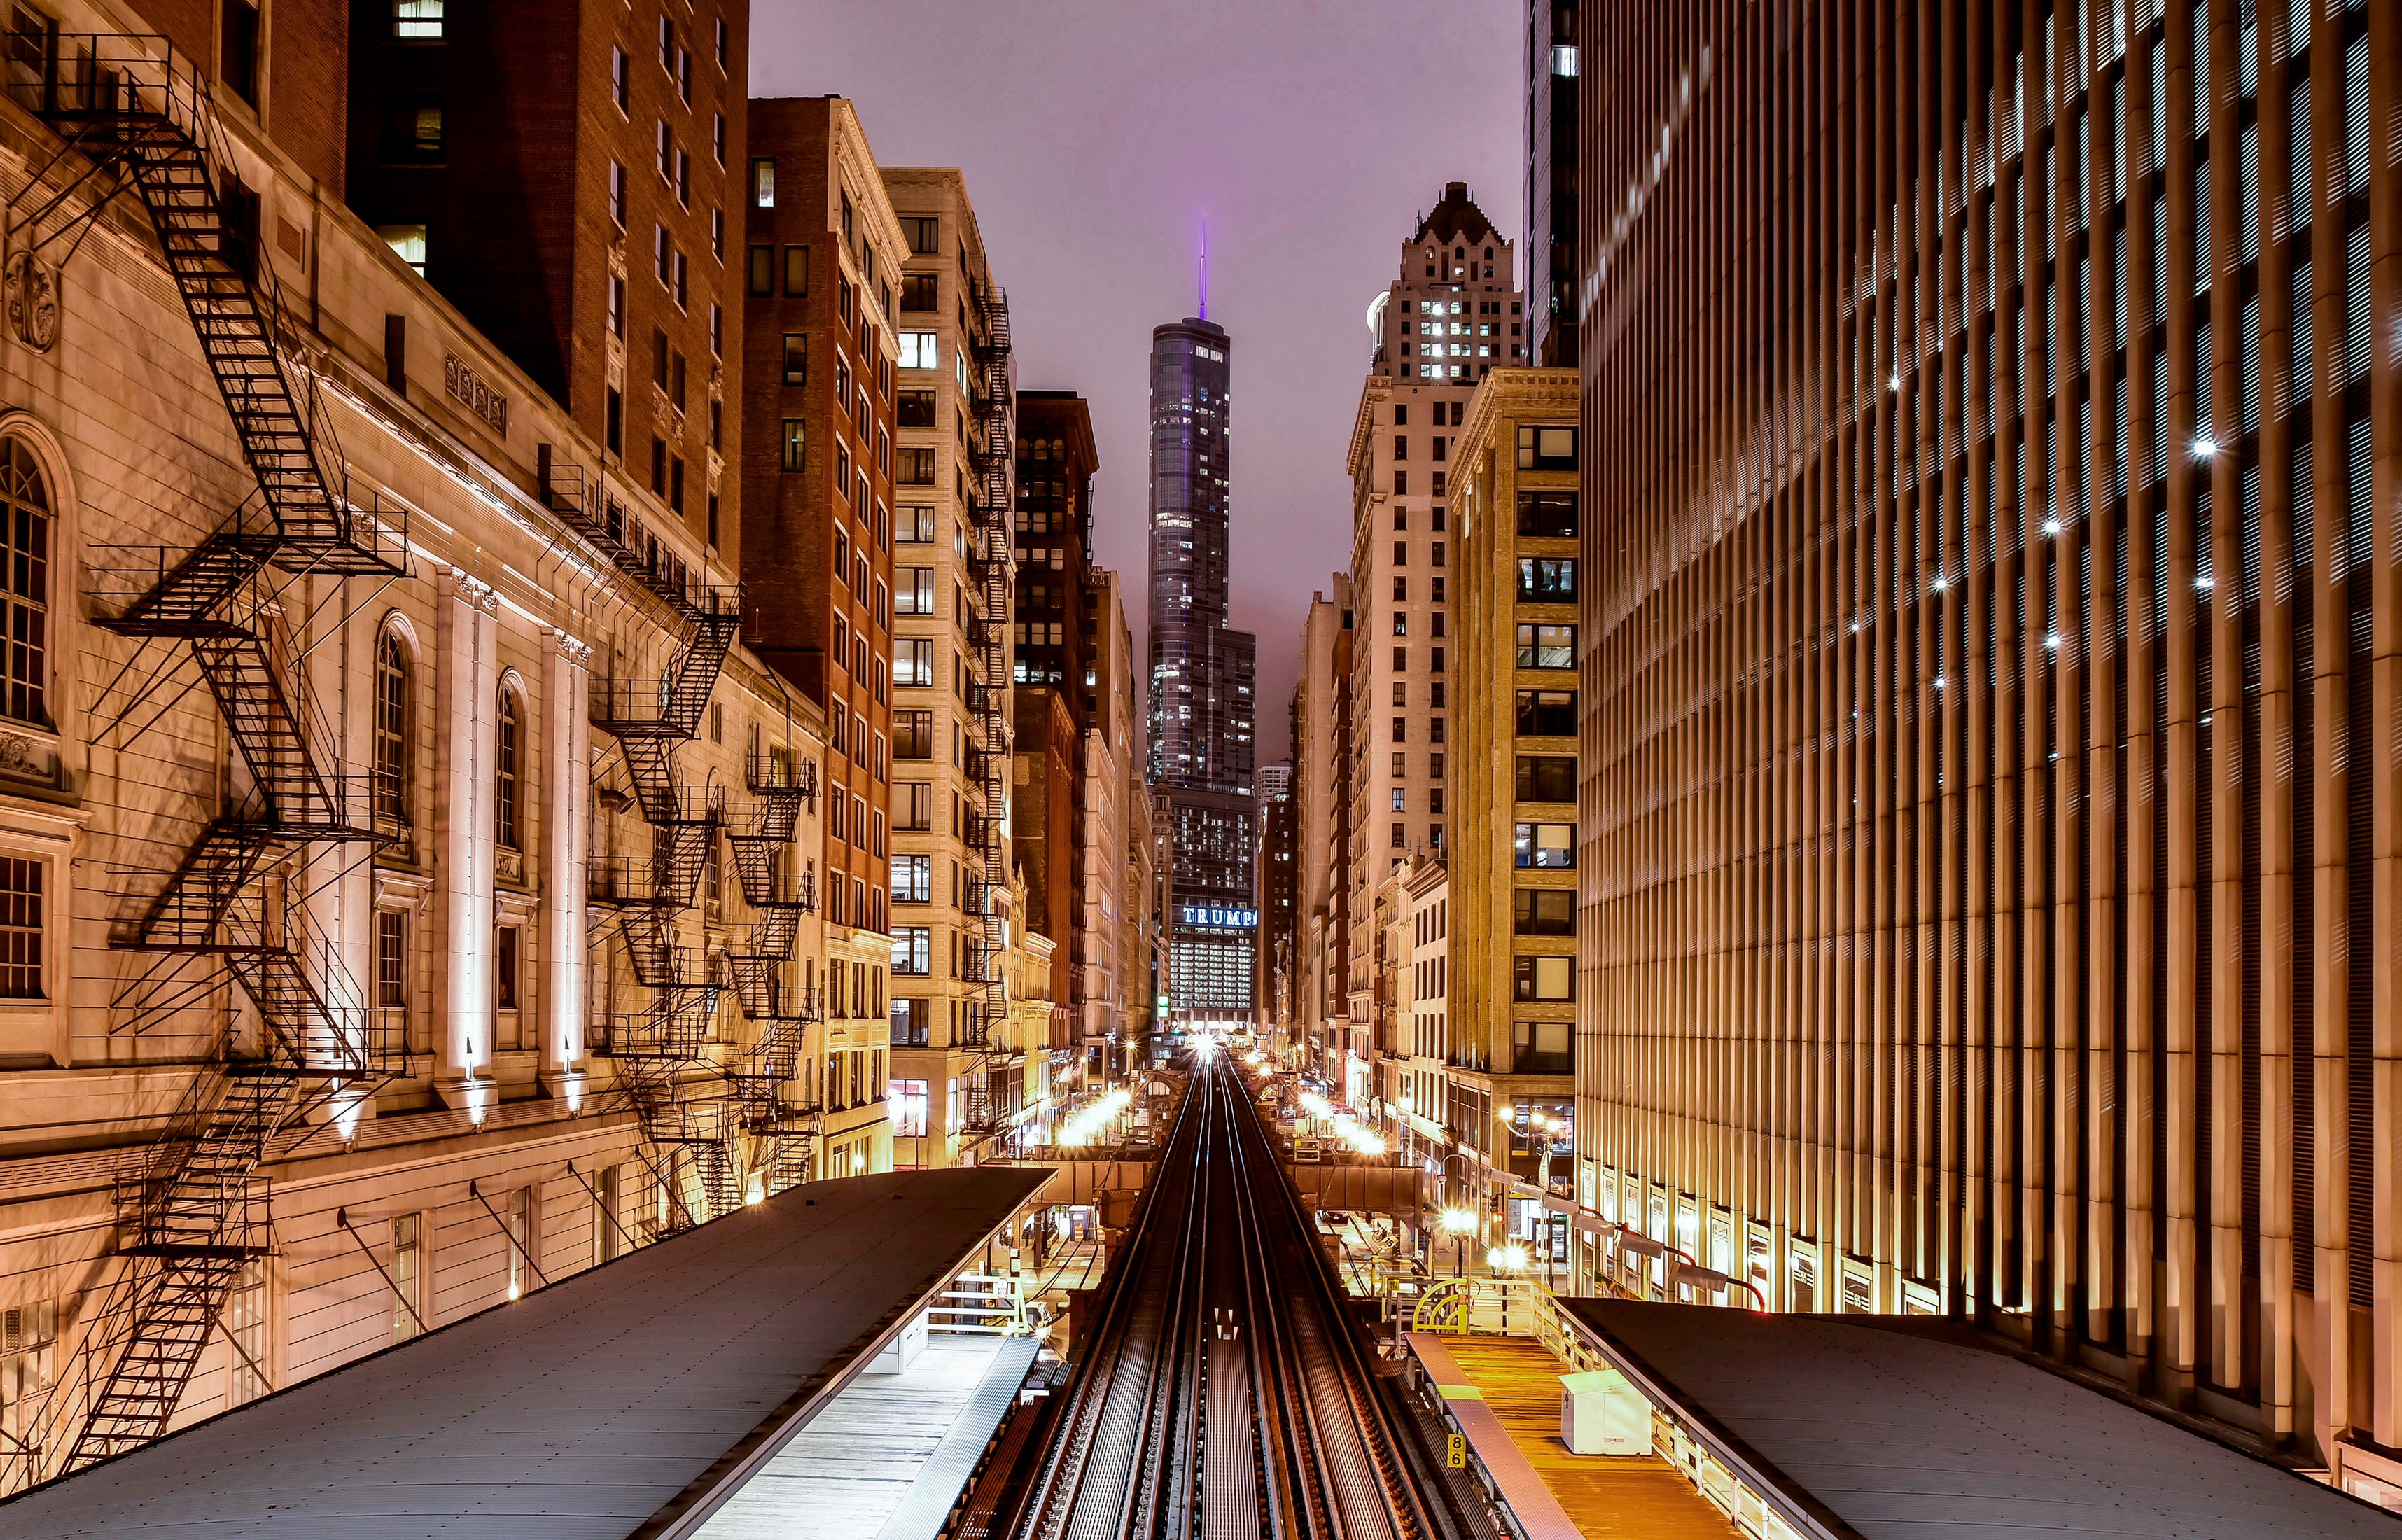
architecture, night, building, city, skyscraper, urban, cityscape, downtown, facade, metropolis, urban area